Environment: real
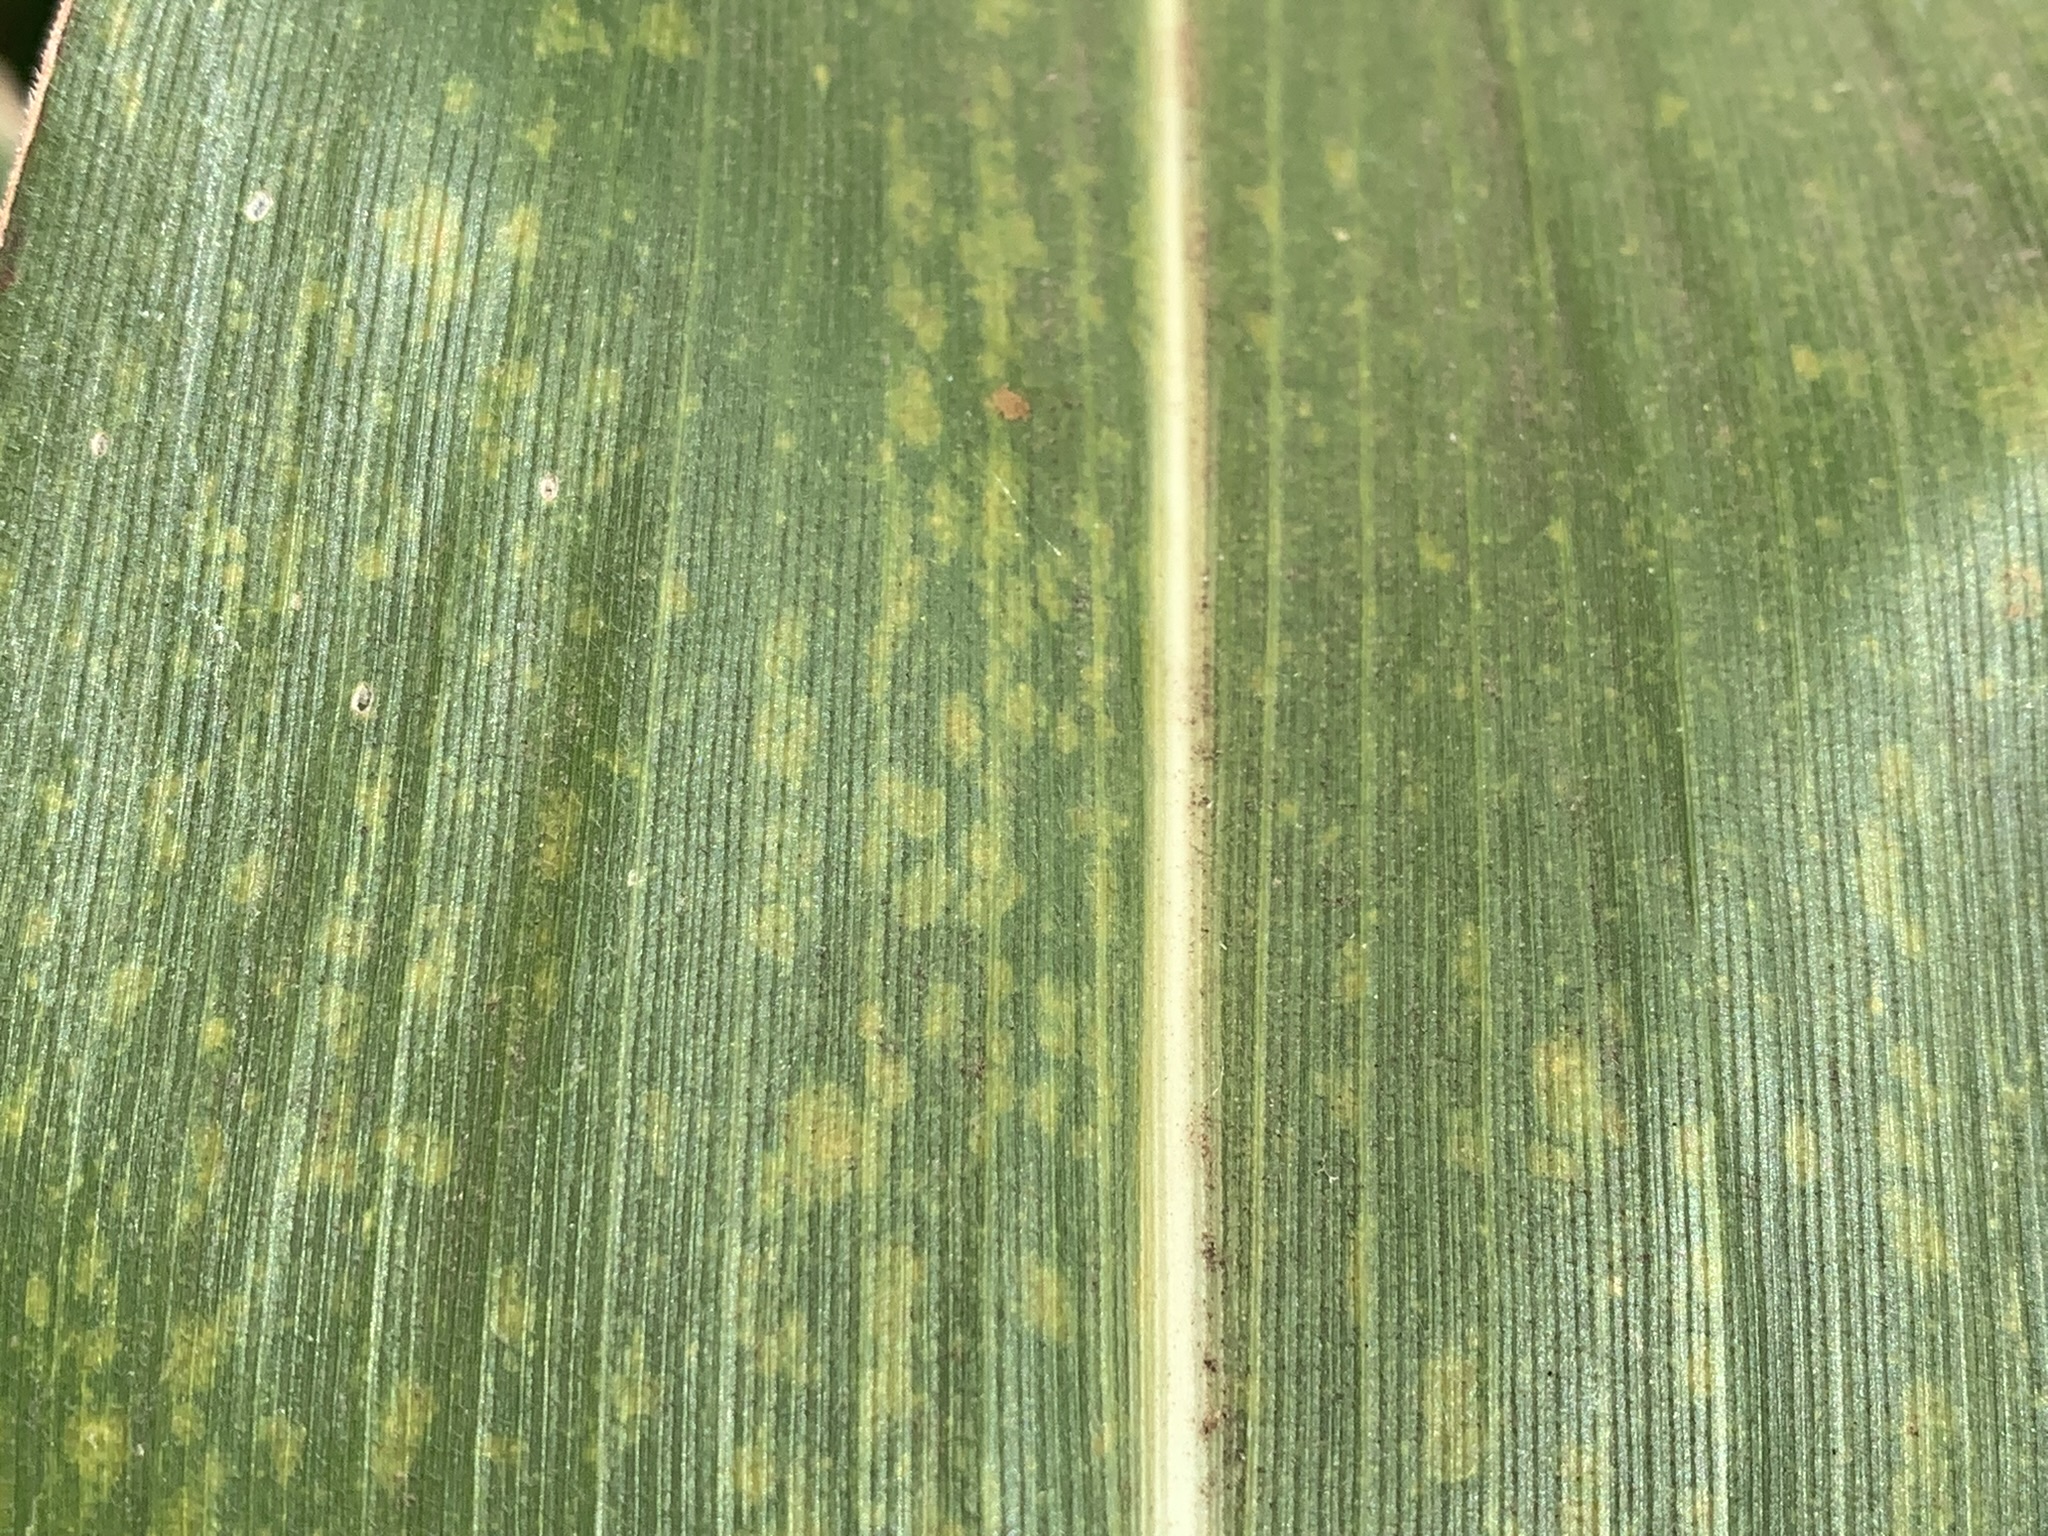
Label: lethal_necrosis